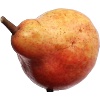
Label: red_pear